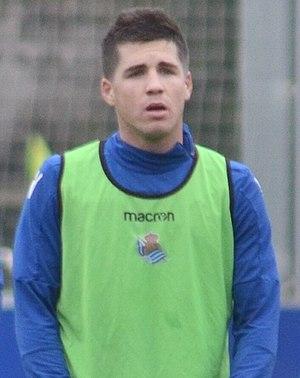
Igor Zubeldia Elorza, né le 30 mars 1997 à Saint-Sébastien, est un footballeur espagnol, qui évolue au poste de milieu défensif au sein du club de la Real Sociedad.